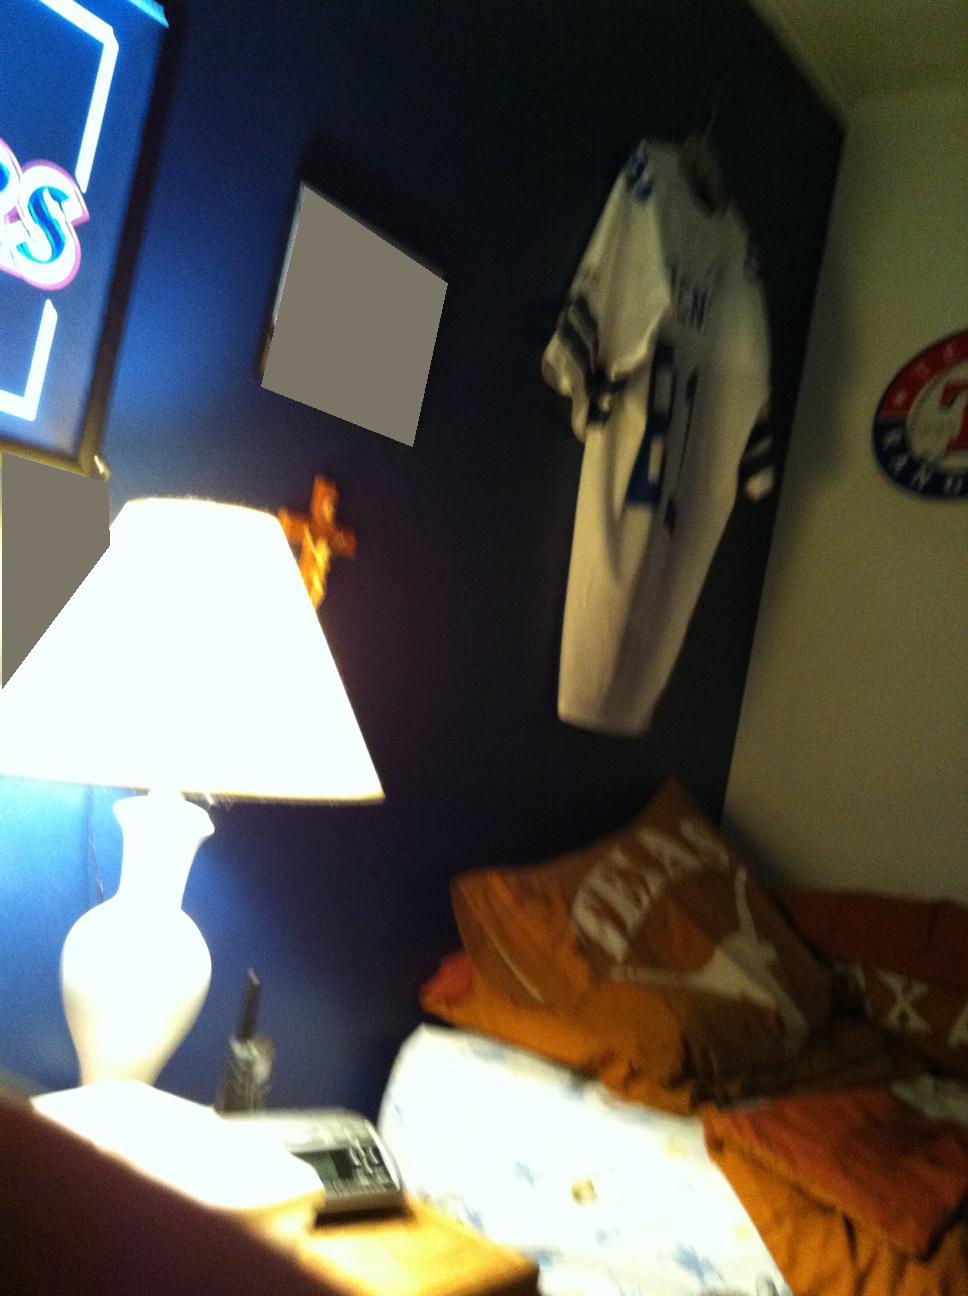Question: Is my light on?
Answer: yes